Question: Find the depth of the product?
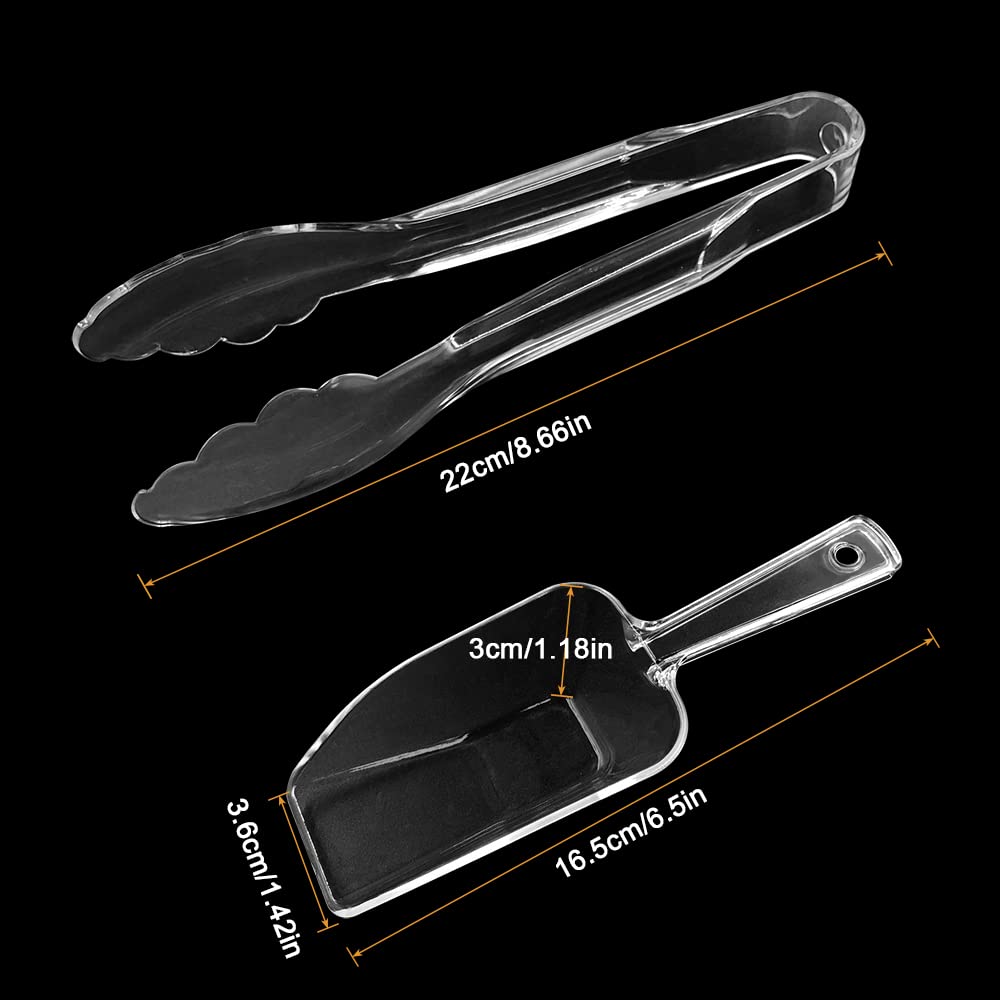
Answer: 22.0 centimetre